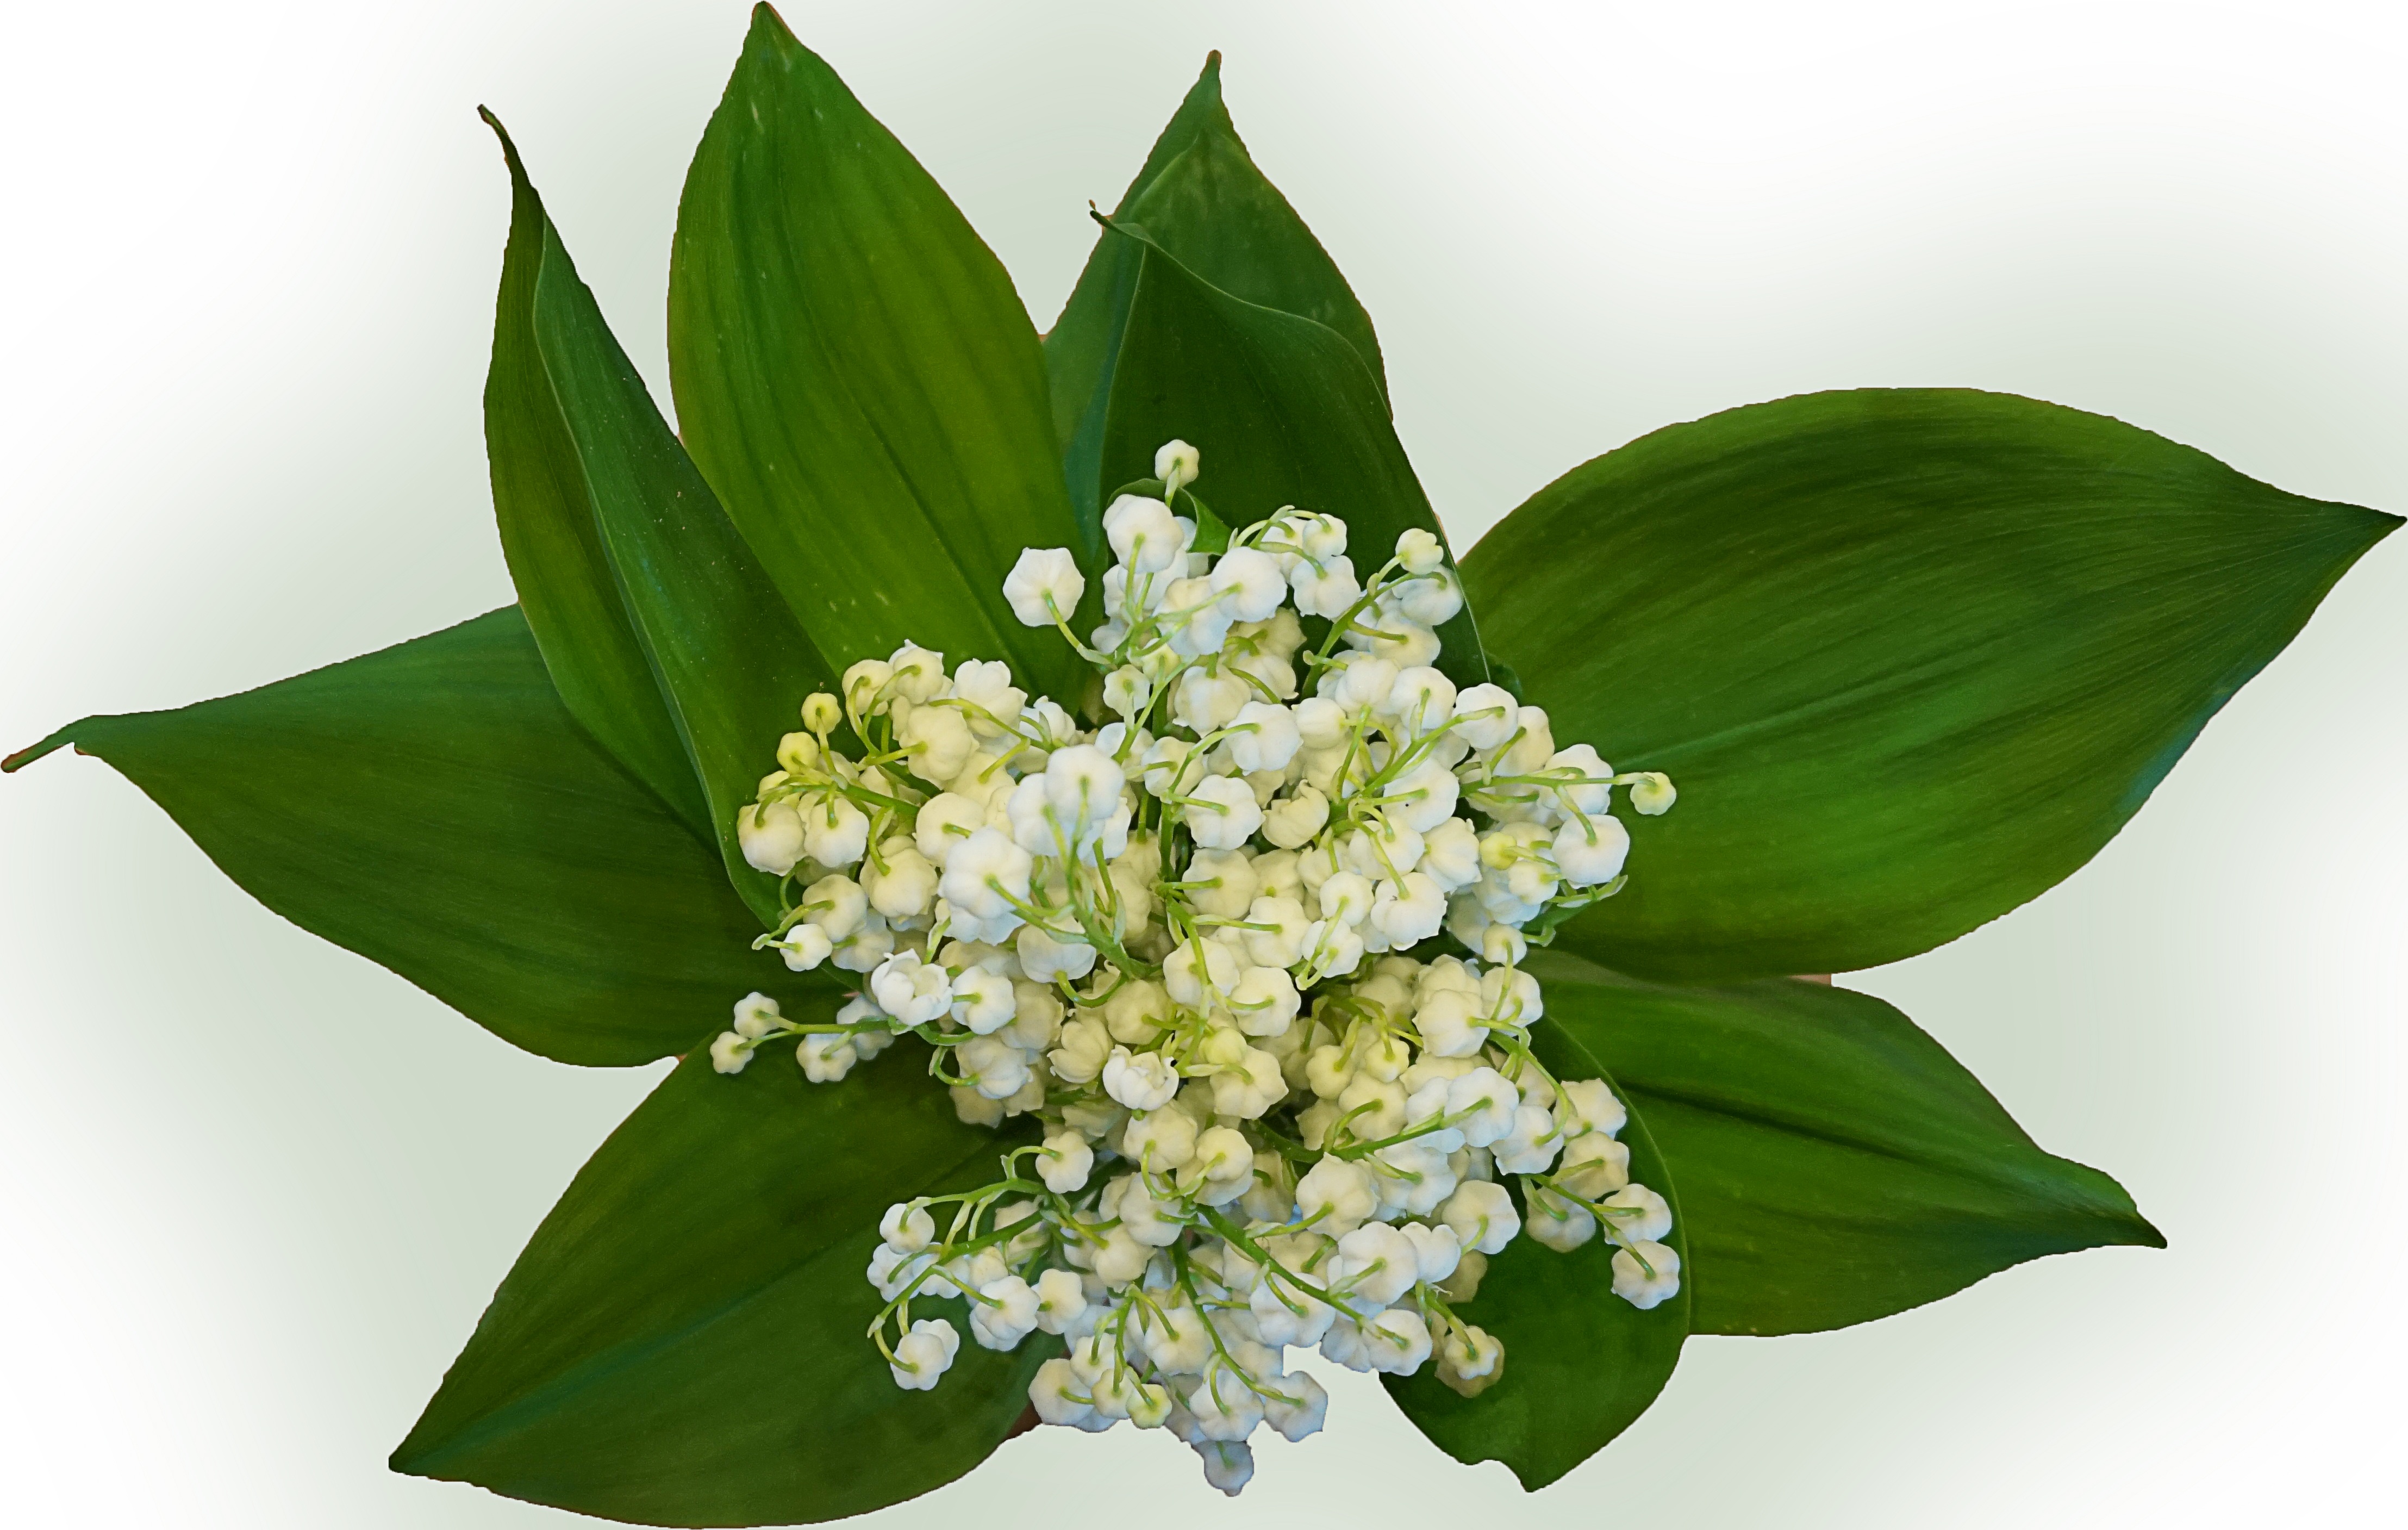
nature, blossom, plant, leaf, flower, bouquet, green, botany, garden, flora, hydrangea, floristry, early bloomer, flowering plant, signs of spring, lily of the valley, flower bouquet, floral design, land plant, flower arranging